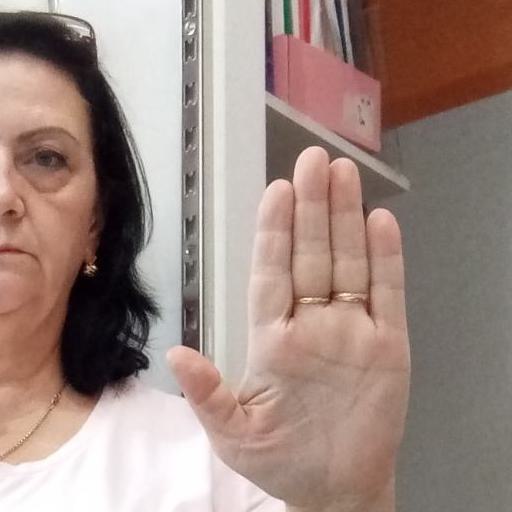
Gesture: stop